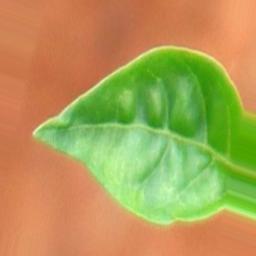
Label: healthy